Karl Säre

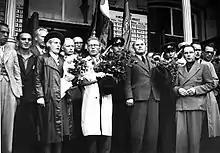
Säre (right, foreground) with other Estonian Communist Party officials in Tallinn, July 1940

In 1941, he became a candidate member of the Central Committee of the All-Union Communist Party (b) and a deputy of the Supreme Soviet. After the German invasion, from, July to August 1941, he was Chairman of the Defense Committee of the Estonian SSR. He was lse underground to organize armed resistance to the Nazi occupiers.